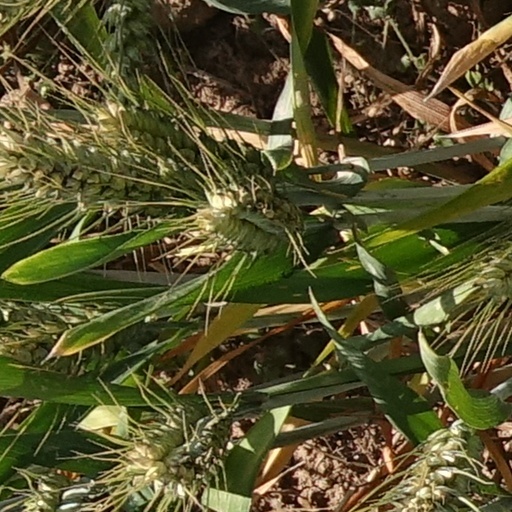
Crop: wheat